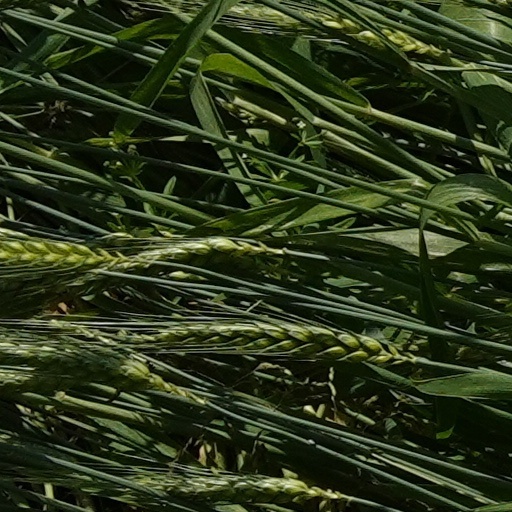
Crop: wheat